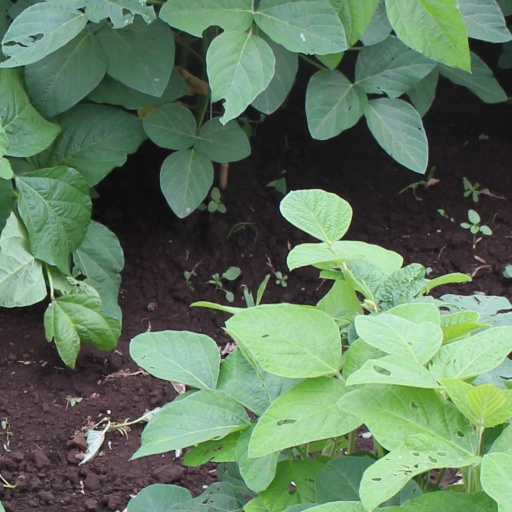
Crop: soybean